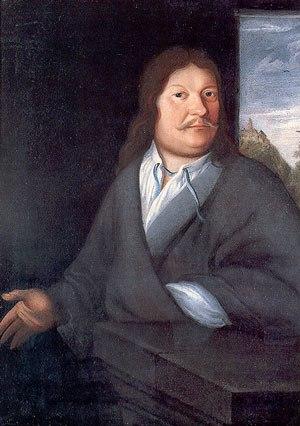
Johann Christoph Bach, dit aussi Johann Christoph l'Ancien, né à Erfurt le 22 février 1645 et mort à Arnstadt le 28 août 1693, est un musicien allemand de la période baroque.
Jean-Sébastien Bach [ ʒɑ̃sebastjɛ̃ bak], né à Eisenach le 21 mars 1685, mort à Leipzig le 28 juillet 1750, est un musicien, notamment organiste, et compositeur allemand.
14 décembre : Représentation de La finta pazza, opéra de Francesco Sacrati au Petit-Bourbon à Paris.
Johann Ambrosius Bach est un musicien allemand, et le père de Johann Sebastian Bach.